Kat DeLuna

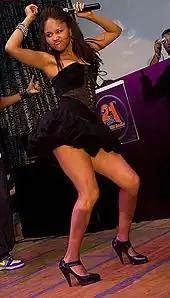
DeLuna performing in 2008

At the Los Premios MTV Latinoamérica 2007 awards show, DeLuna won the Best New Artist award. In late 2007, DeLuna collaborated with Omarion on the single "Cut Off Time", which was the lead single from the "Feel the Noise" soundtrack. The song peaked at number 23 on the Bubbling Under Hot 100 Singles and at number 123 on the Hot 100. In December 2007 DeLuna announced that "Run the Show" would be the second single. It was released on January 15, 2008, for radio airplay. The US version of the song features rapper Busta Rhymes, while the international release of the single features Don Omar. The version on the album is different again, with guest vocals from Shaka Dee. The single has become one of DeLuna's biggest hits to date. "Run the Show" reached the Top 10 in several countries, including Finland, where it peaked at number 2; Belgium, where it reached number 5; and Romania, where it peaked at number 8. In the US, the failed to chart on the Hot 100. It did, however, peak at number 17 on the Bubbling Under Hot 100 singles chart. Despite its failure on the Hot 100, the single managed to rise to number 2 on the Hot Dance Club Play chart, only one spot lower than "Whine Up". After the release of "Run the Show", the album was re-released on Akon's record label. Due to the poor performance of the single in the US, plans for the album's re-release in America were scrapped.